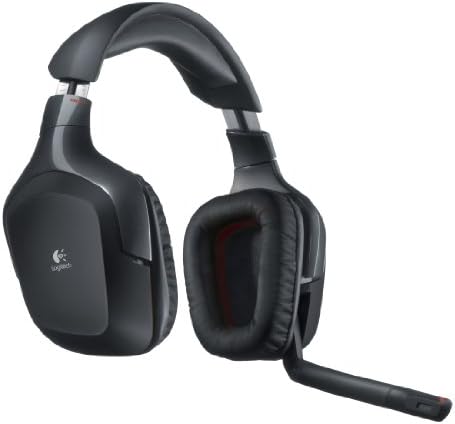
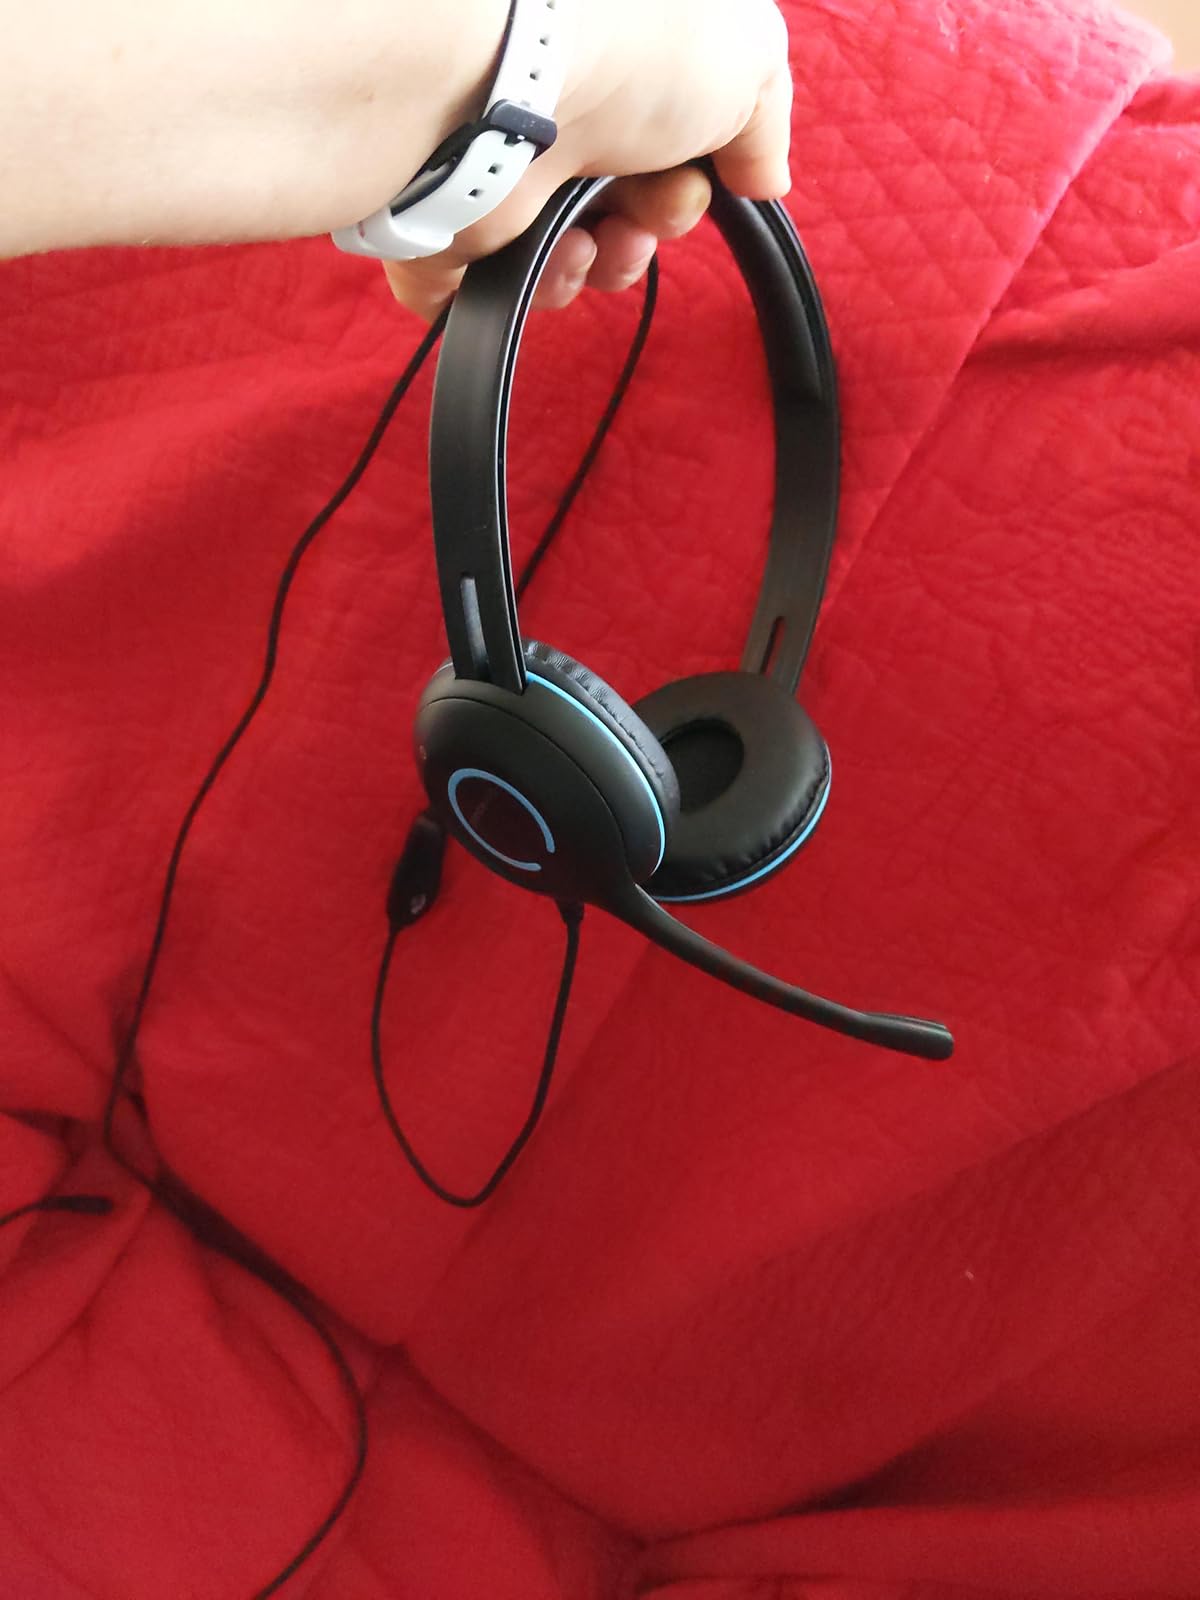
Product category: headphones
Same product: no